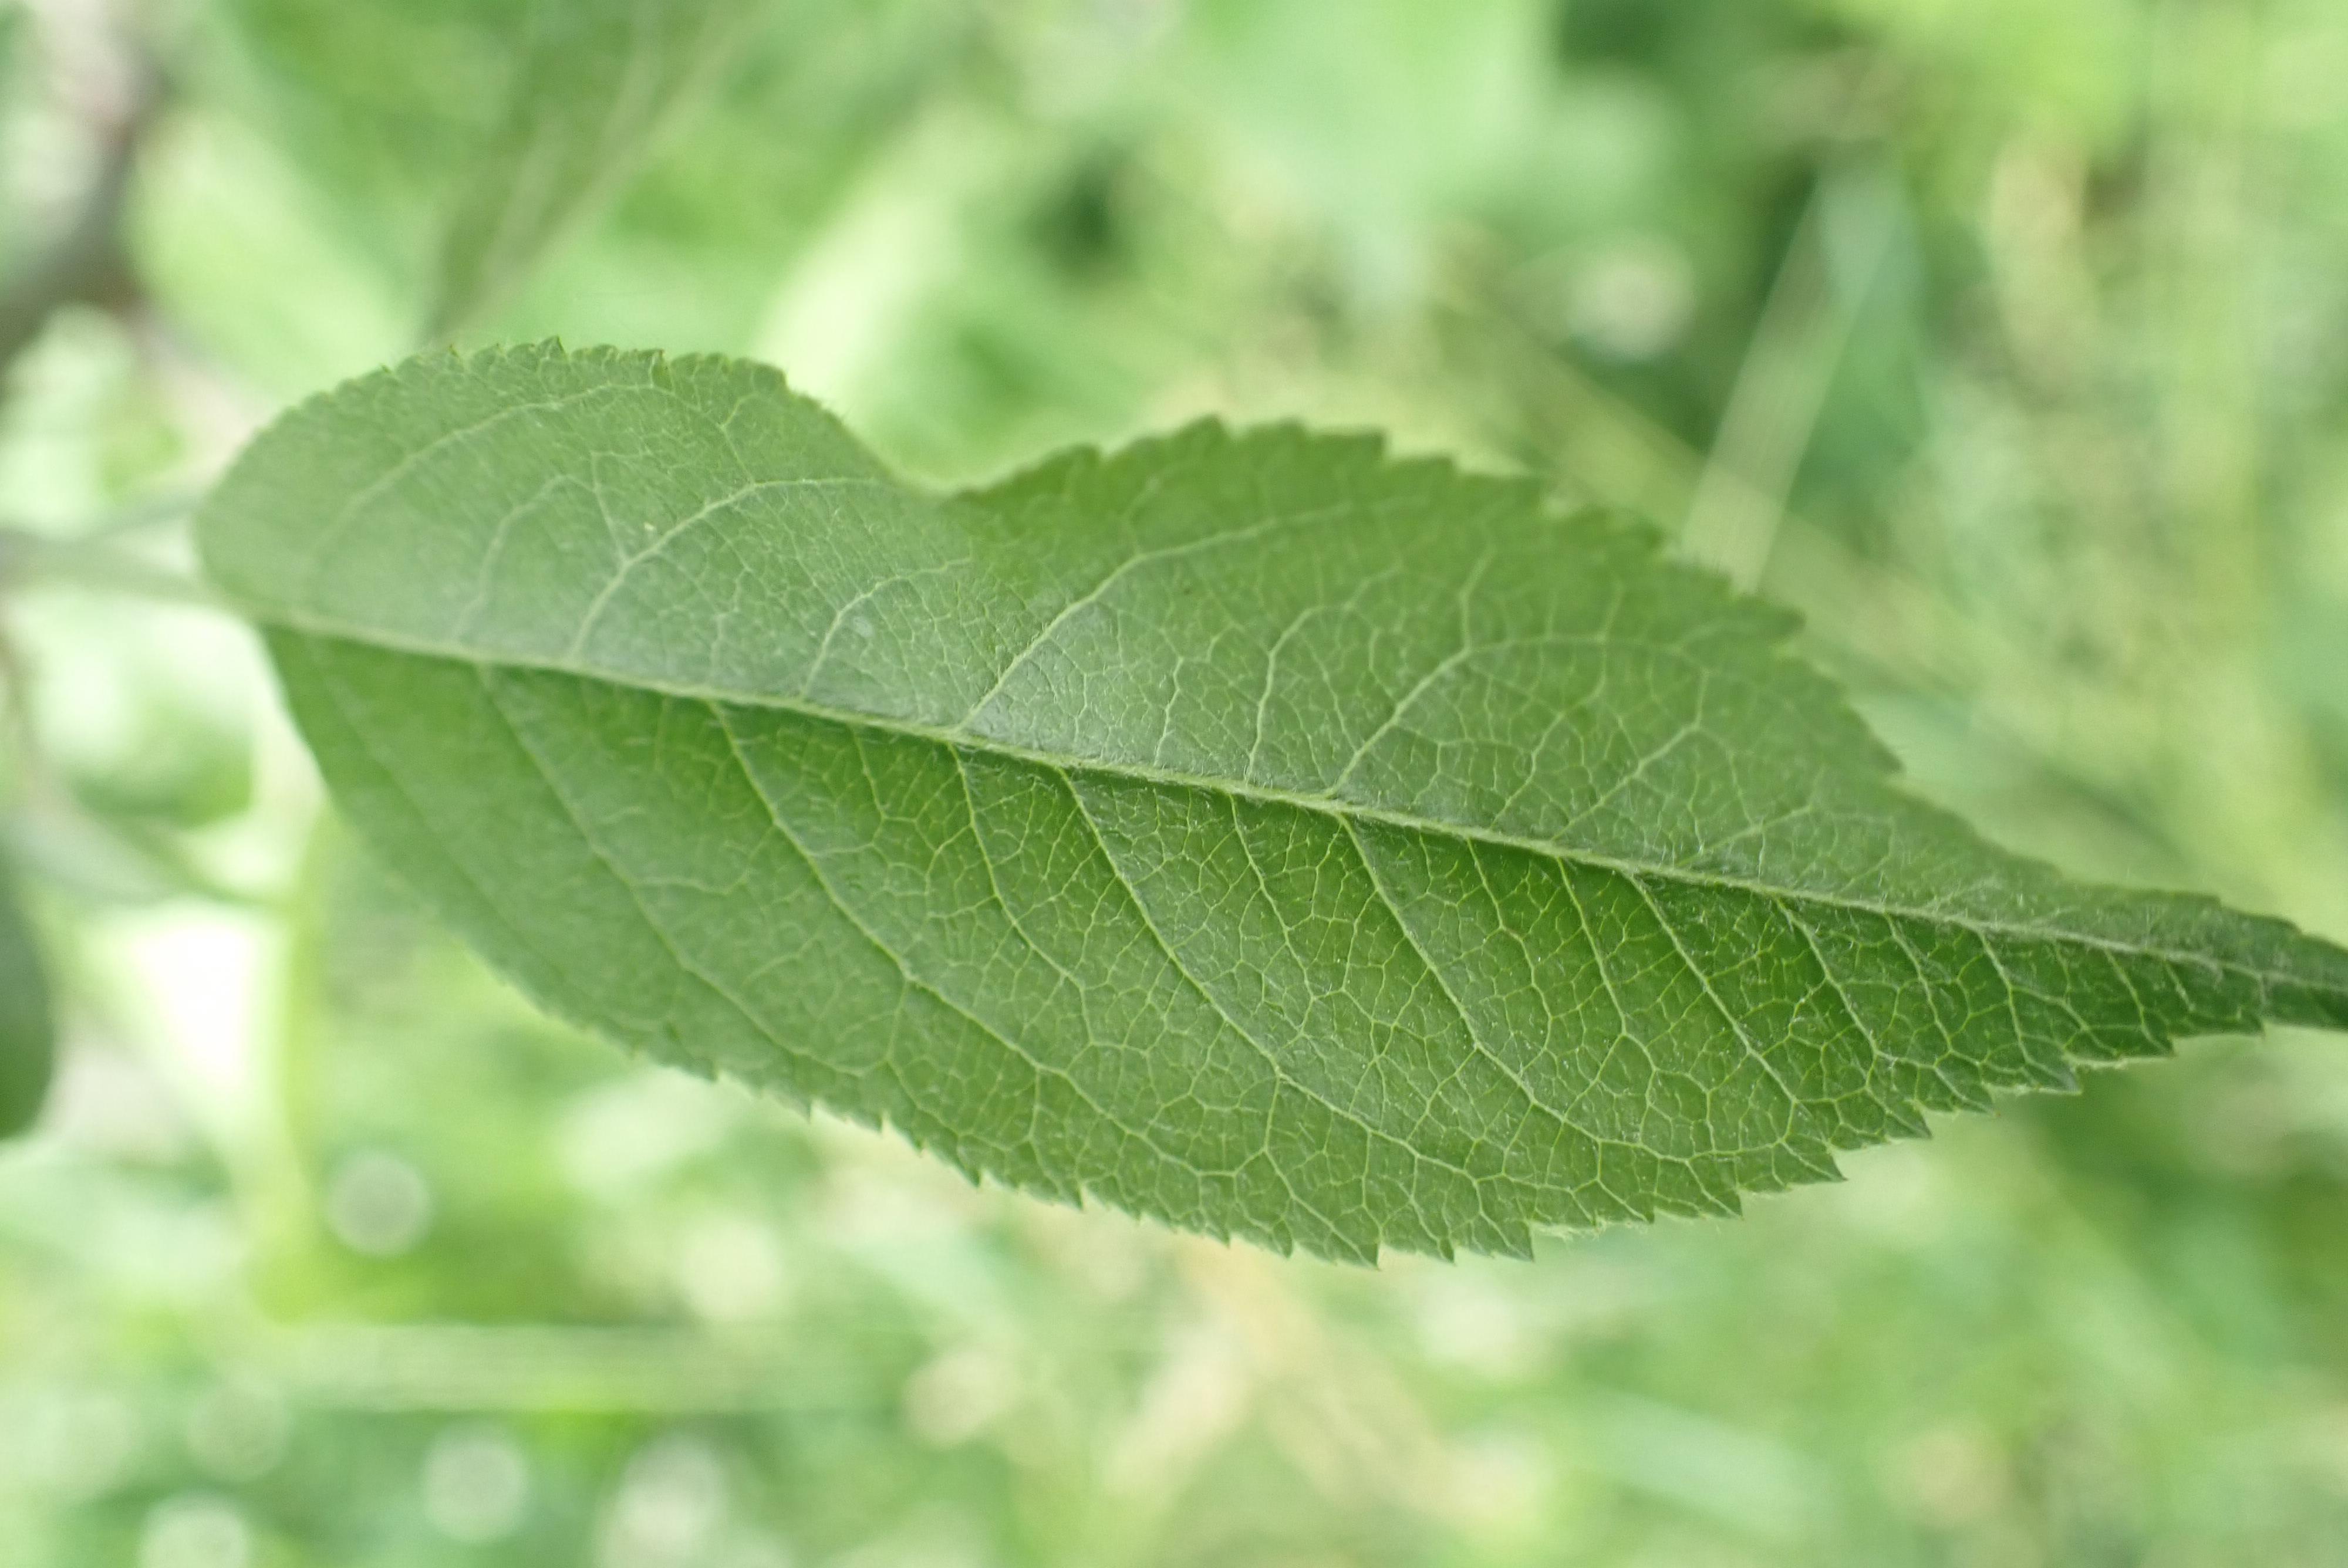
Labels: healthy